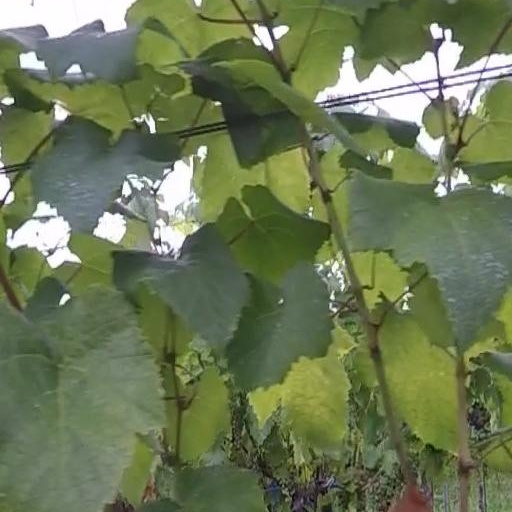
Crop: grape